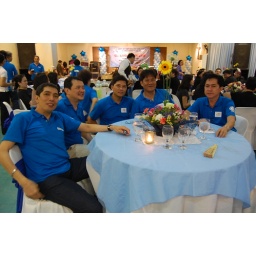
The boys in blue